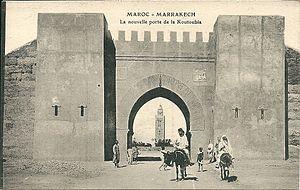
La nouvelle porte Koutoubia à Marrakech (Maroc)
Les portes de la médina de Marrakech ont été établies pour la plupart dès la construction des remparts de la ville à l'époque almoravide, mais la plupart ont été remaniées par la suite. D'autres portes ont également été ajoutées lorsque les Almohades ont créé la Kasbah, qui a elle-même été agrandie et reaménagée à plusieurs reprises depuis.